Compost

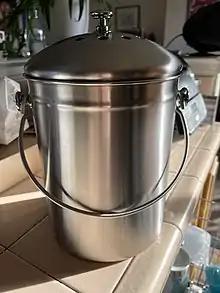
A kitchen compost bin is used to transport compostable items to an outdoor compost bin.

On open ground for growing wheat, corn, soybeans, and similar crops, compost can be broadcast across the top of the soil using spreader trucks or spreaders pulled behind a tractor. It is expected that the spread layer is very thin (approximately ) and worked into the soil prior to planting. Application rates of or more are not unusual when trying to rebuild poor soils or control erosion. Due to the extremely high cost of compost per unit of nutrients in the United States, on-farm use is relatively rare since rates over 4 tons/acre may not be affordable. This results from an over-emphasis on "recycling organic matter" than on "sustainable nutrients." In countries such as Germany, where compost distribution and spreading are partially subsidized in the original waste fees, compost is used more frequently on open ground on the premise of nutrient "sustainability".